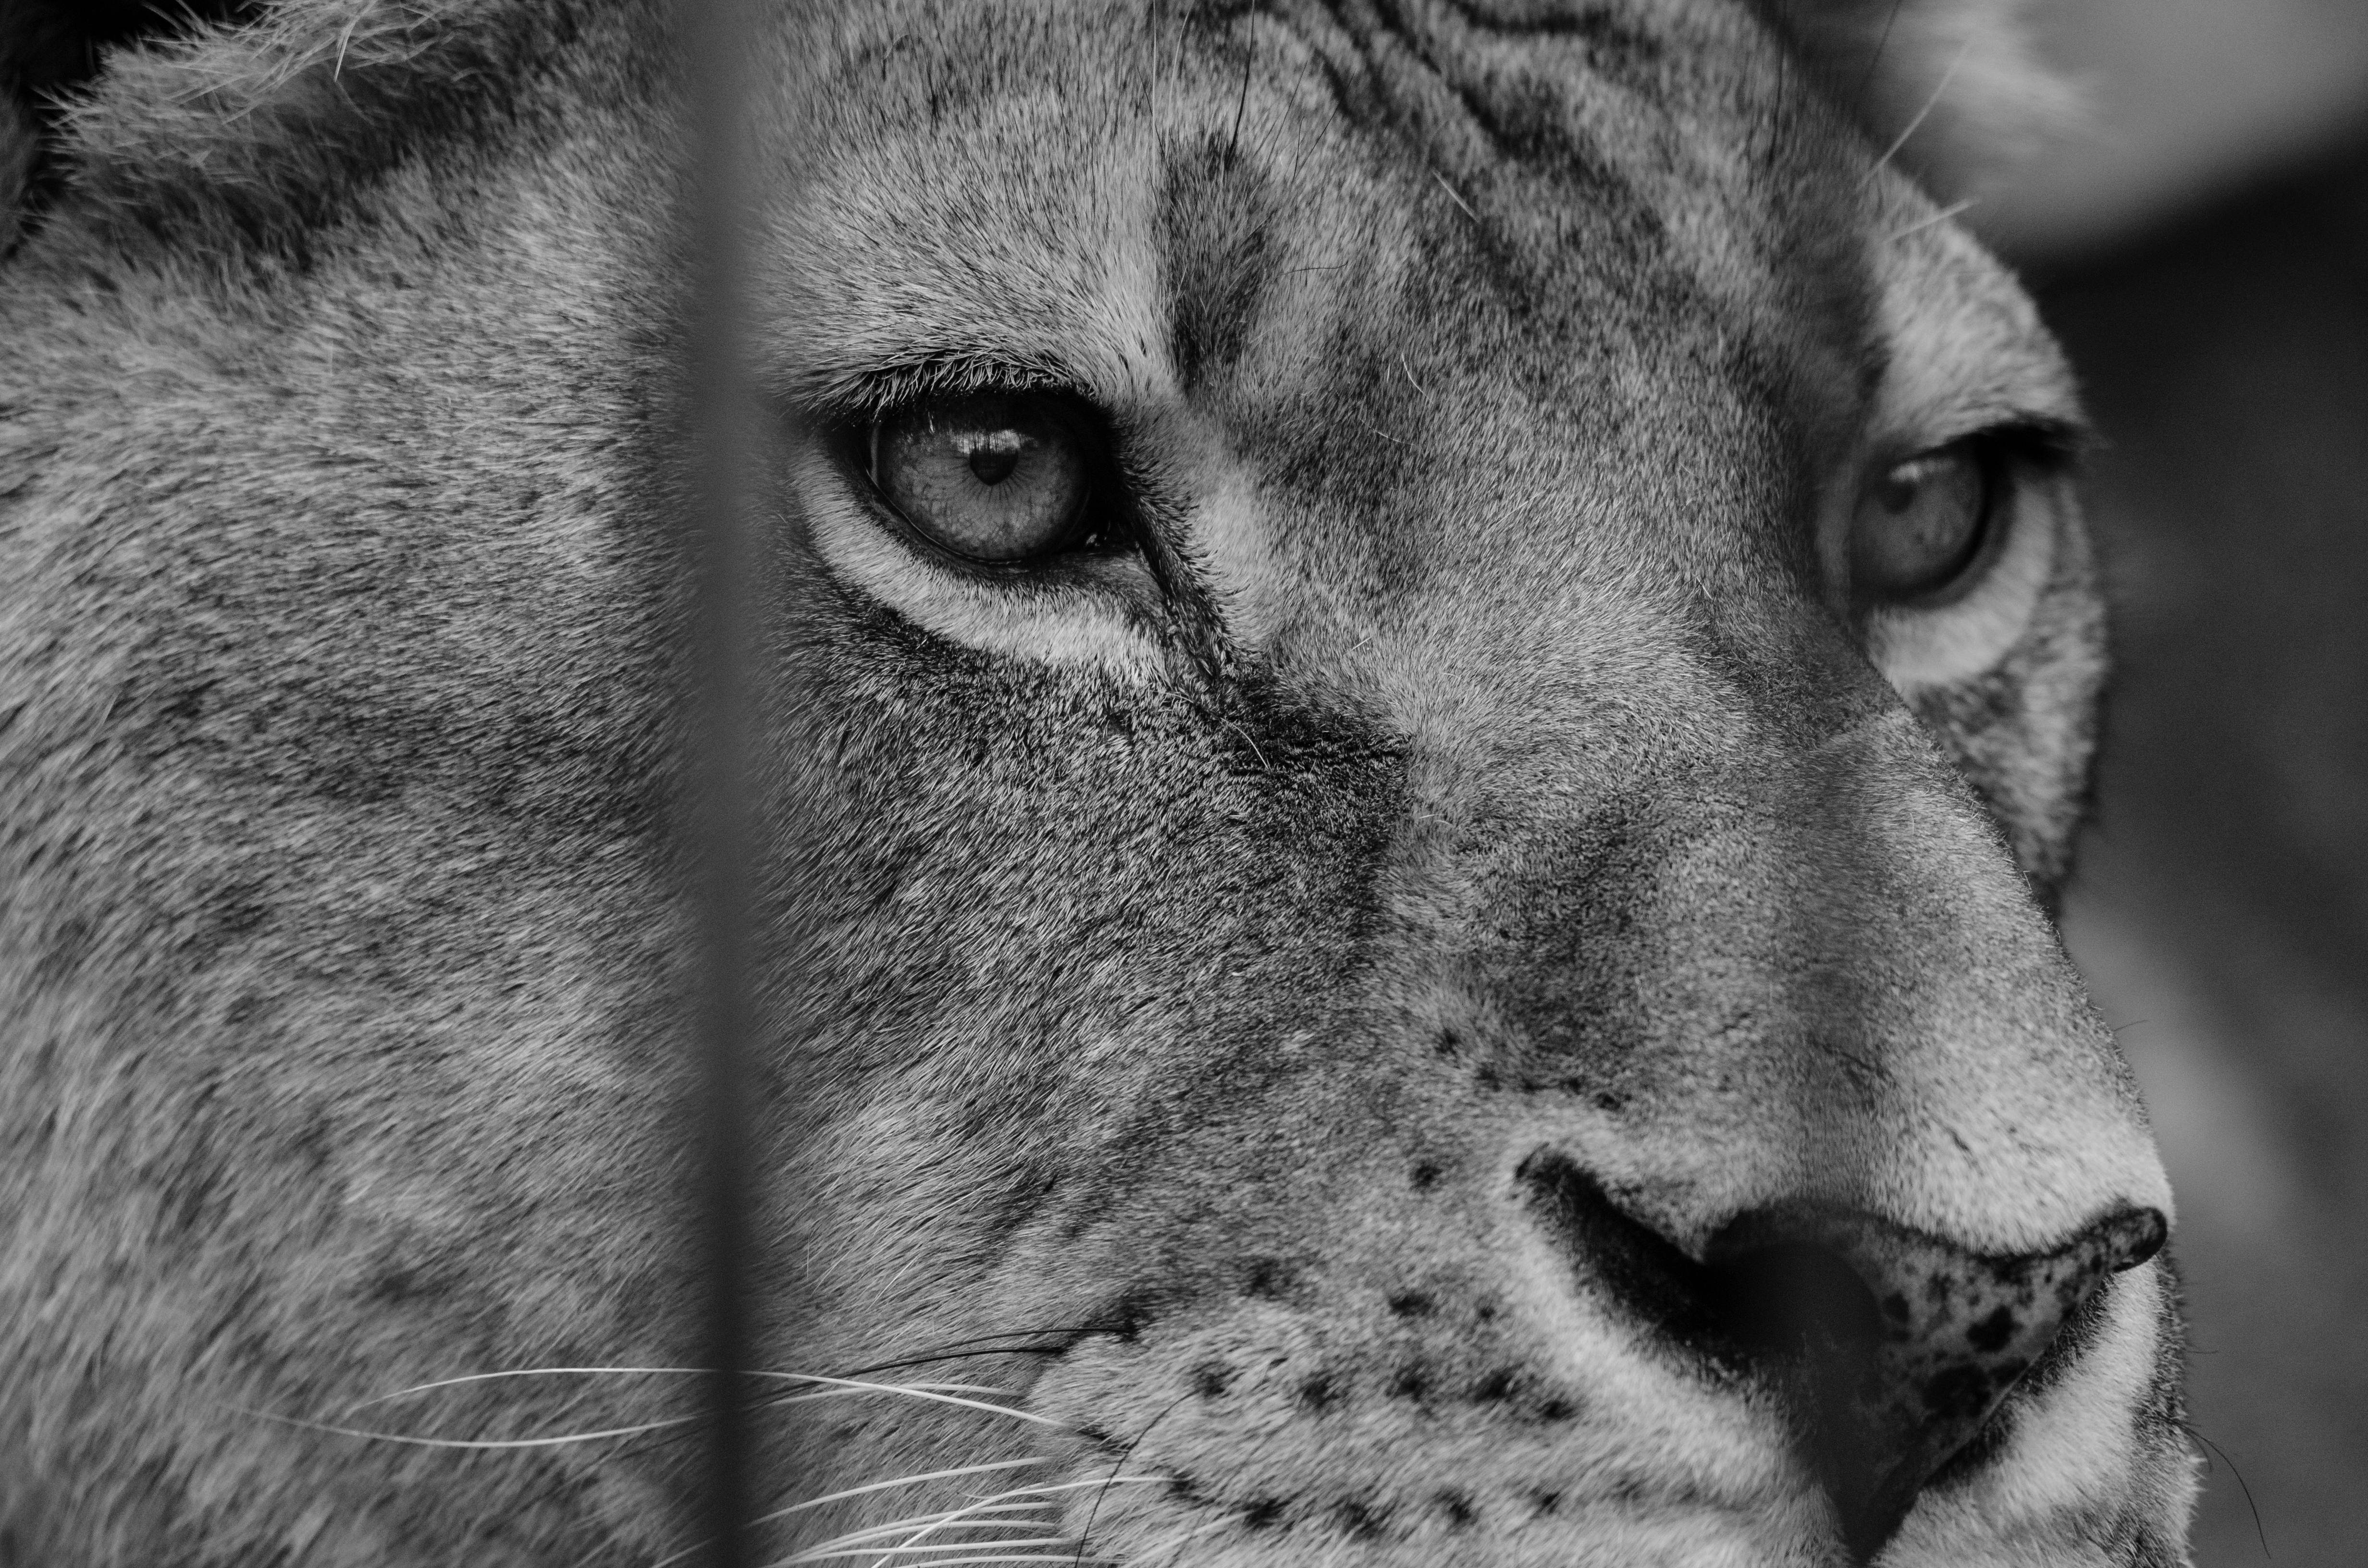
black and white, photography, wildlife, mammal, monochrome, fauna, lion, close up, cheetah, nose, whiskers, snout, cougar, puma, big cats, monochrome photography, small to medium sized cats, cat like mammal